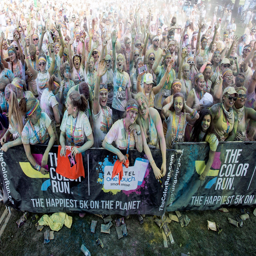
with colored dust hanging in the air , a frenzied crowd of participants enjoy the after party saturday morning .